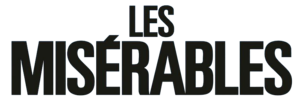
Logo du film de Ladj Ly de 2019 Les Misérables.
Les Misérables est un film dramatique français co-écrit et réalisé par Ladj Ly, sorti en 2019.